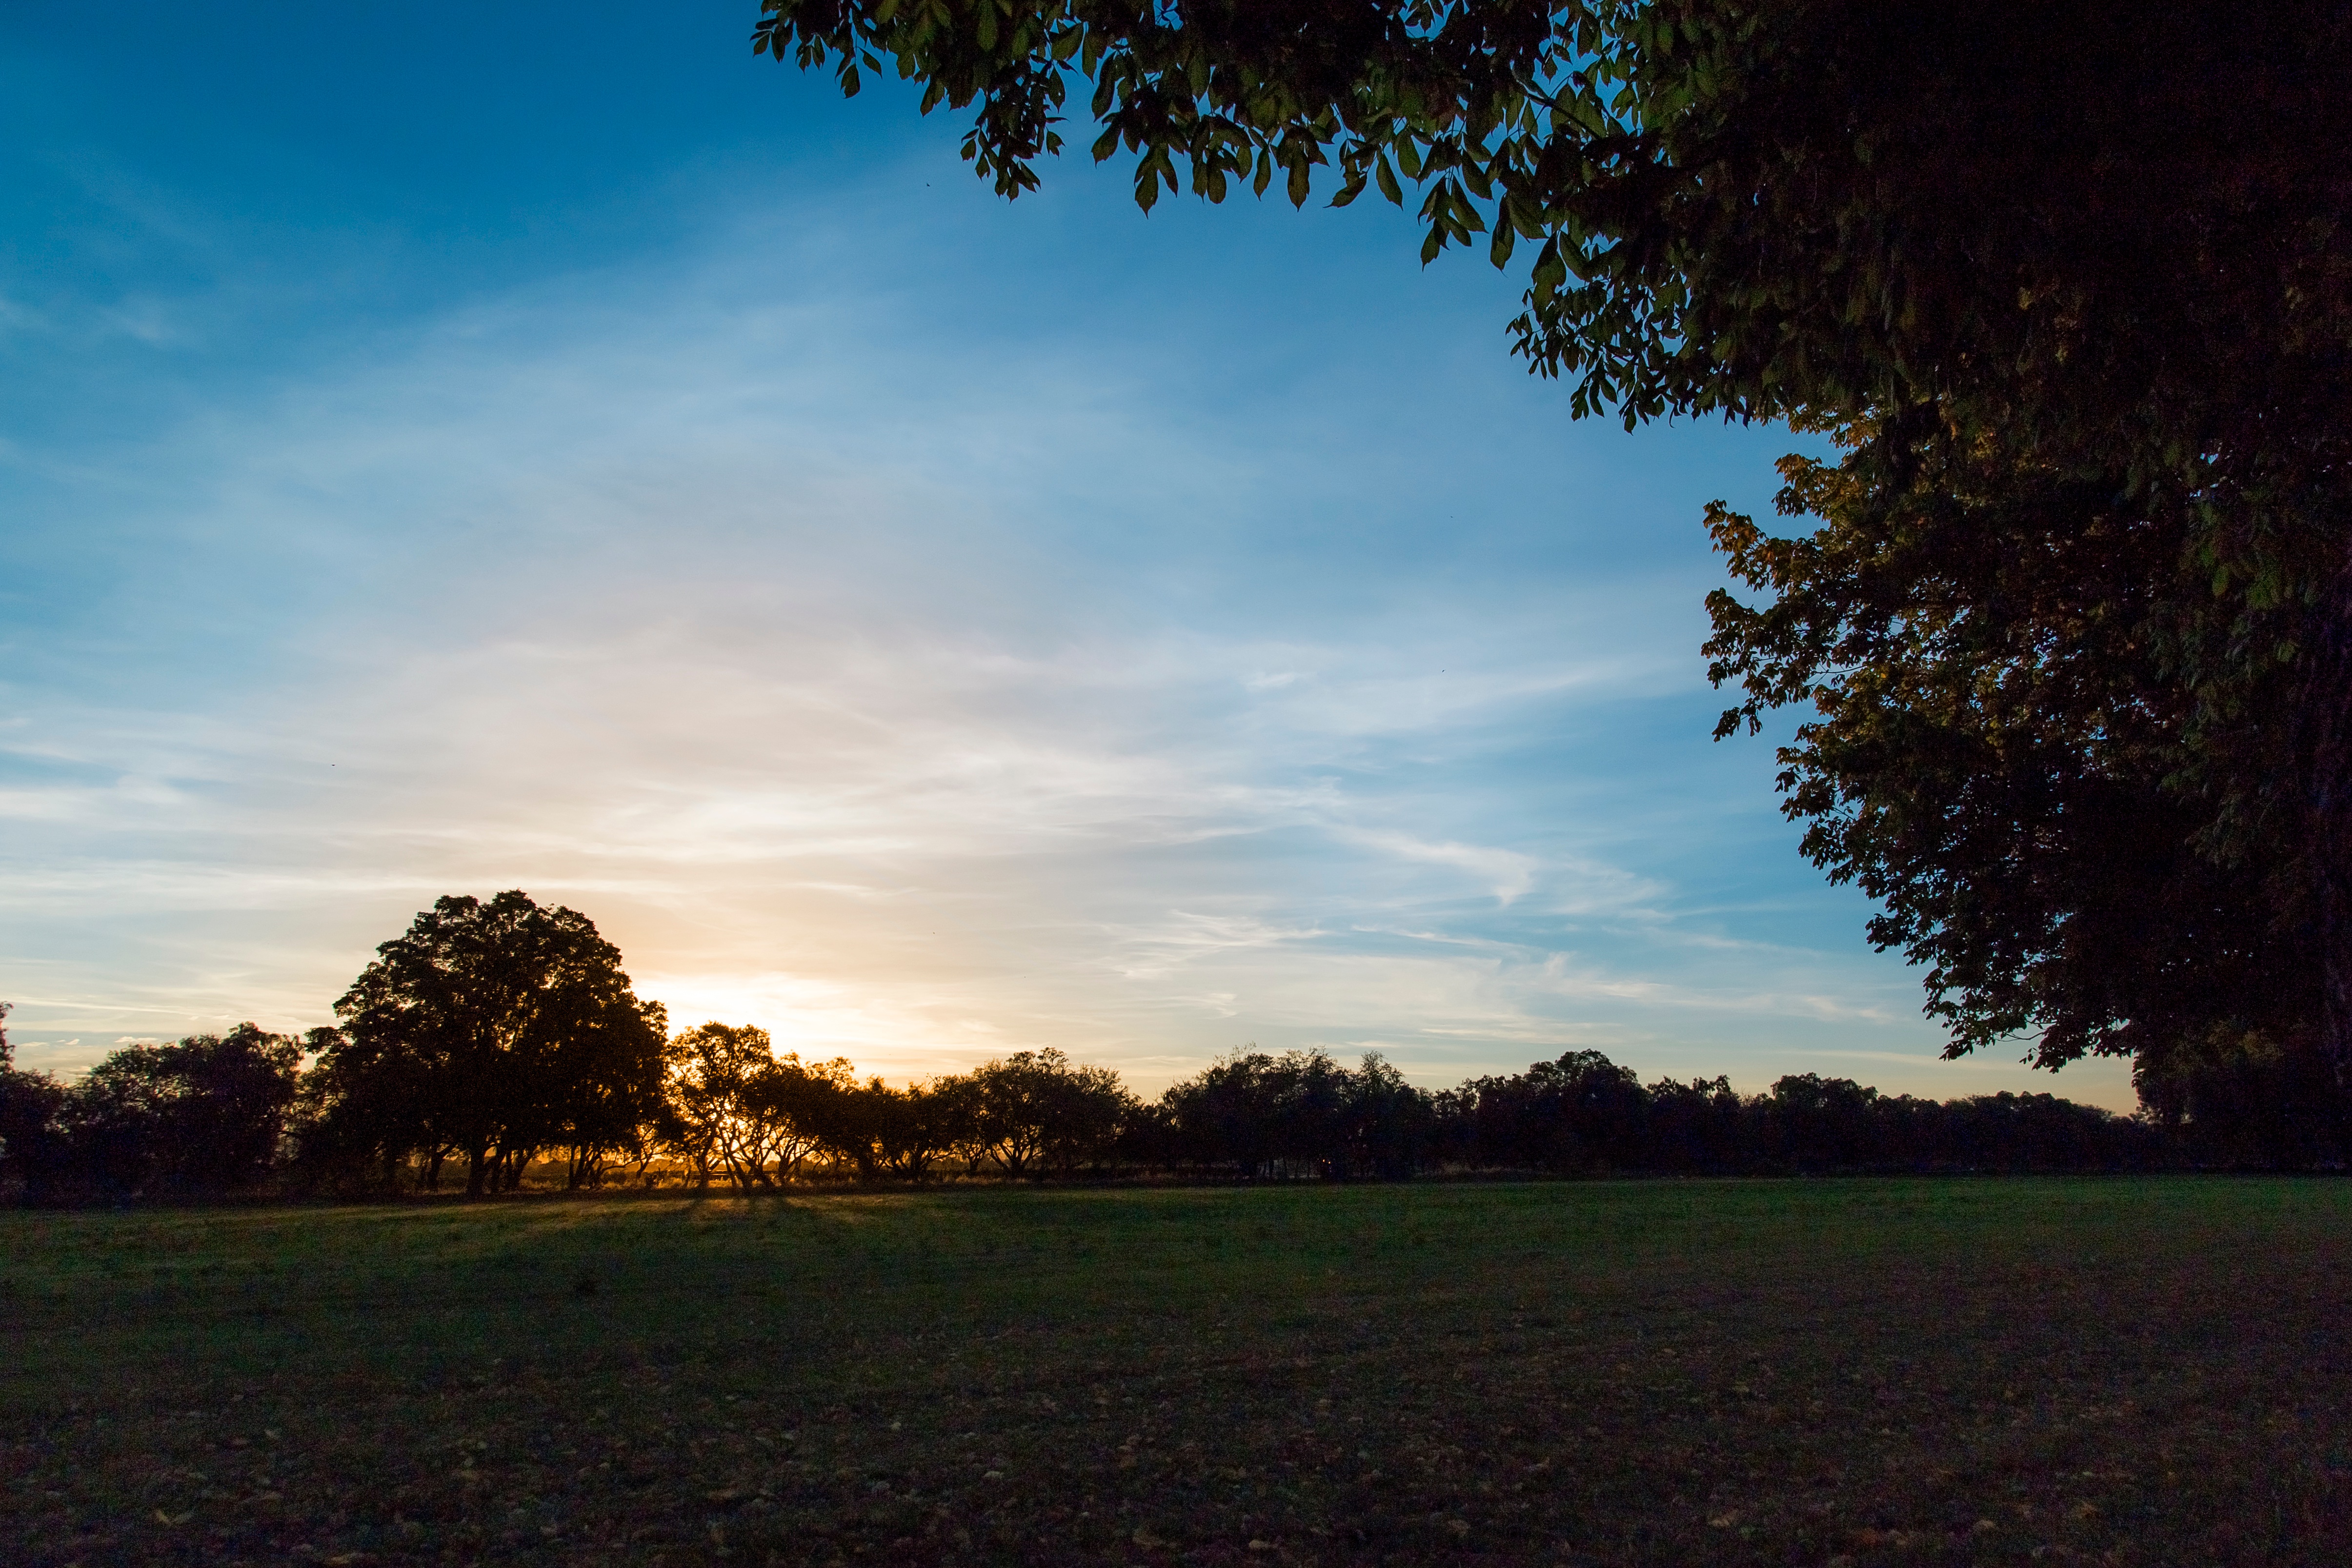
landscape, tree, nature, grass, horizon, light, cloud, plant, sky, sun, sunrise, sunset, field, meadow, sunlight, morning, leaf, hill, dawn, dusk, evening, autumn, rural area, atmospheric phenomenon, woody plant